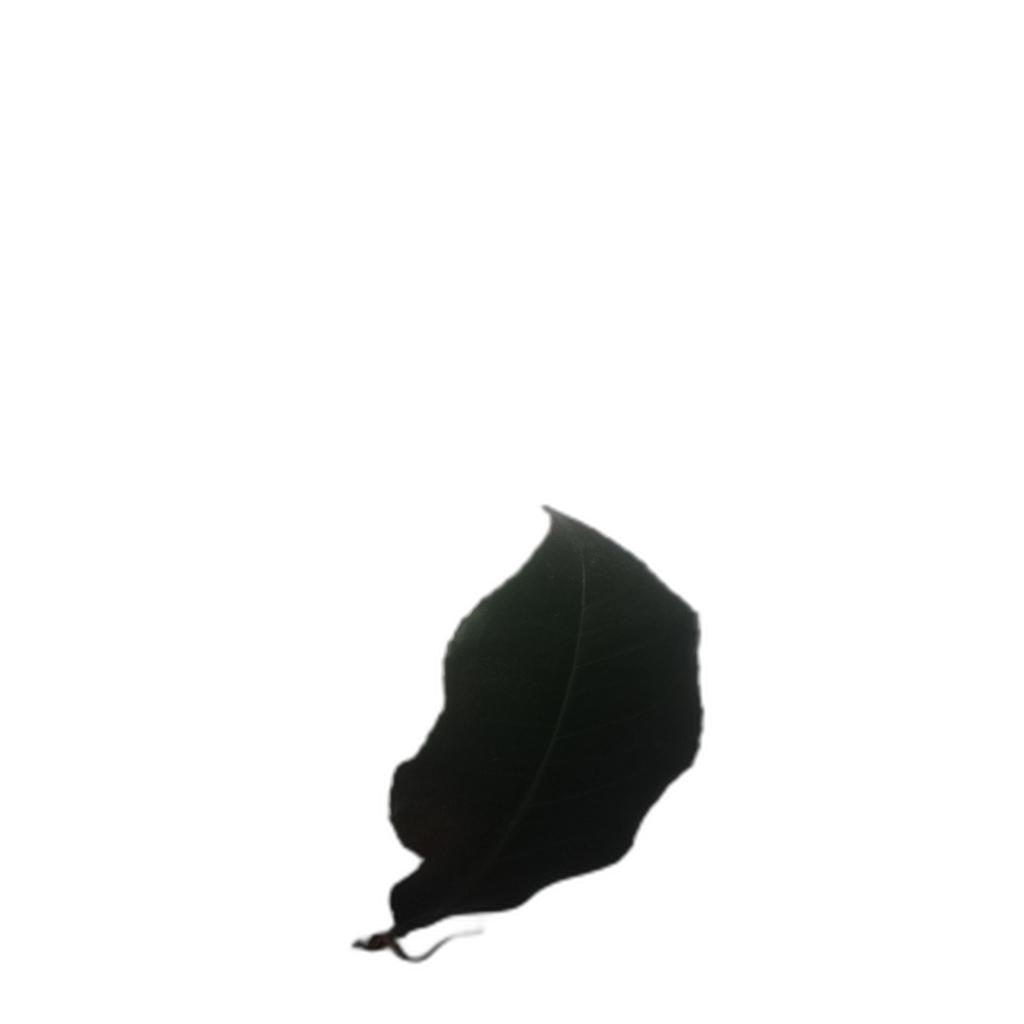
Label: Healthy